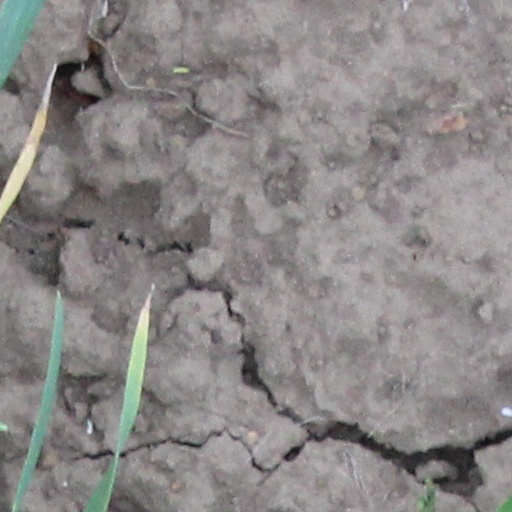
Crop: wheat